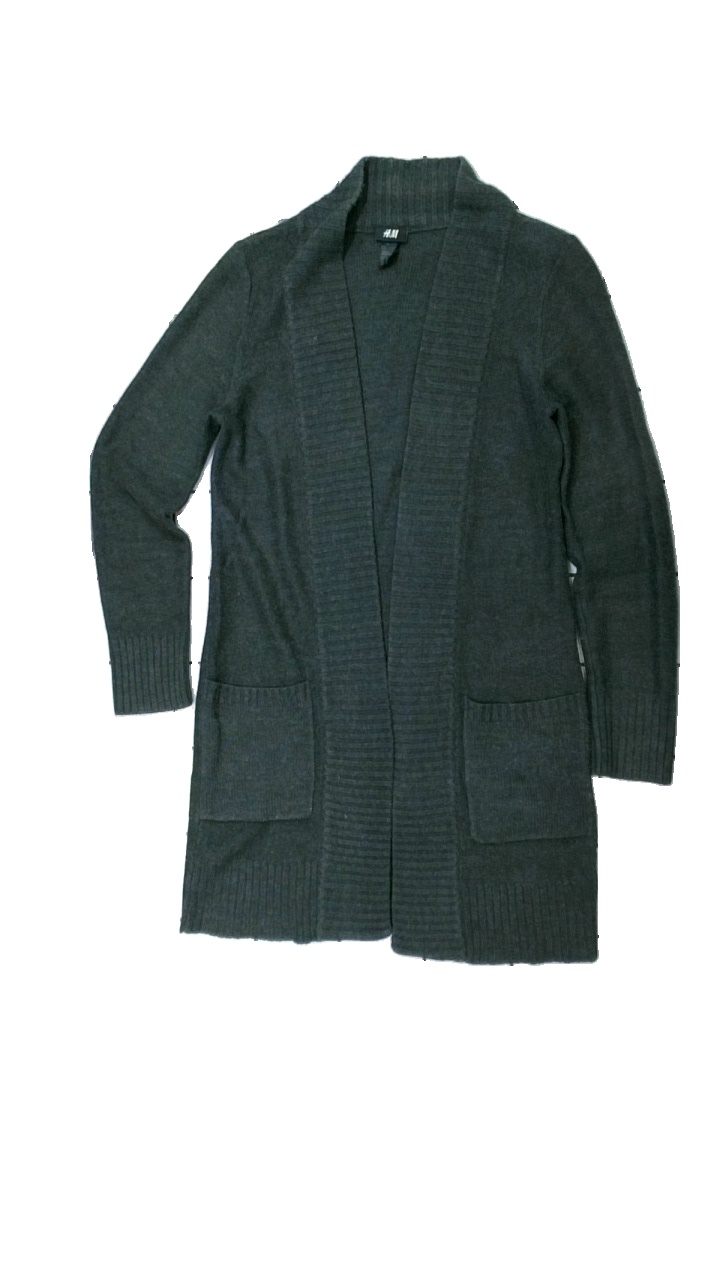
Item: Cardigan (Ladies)
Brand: H&m
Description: grå kofta, nopprig
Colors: Grey
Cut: Regular
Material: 100% acrylic
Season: All
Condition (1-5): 2
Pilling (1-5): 2
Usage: Export
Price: <50